School of Engineering of Terrassa

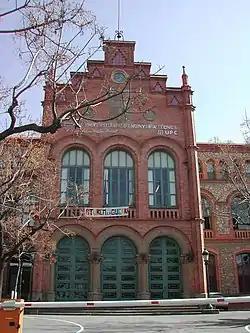
Detail of the main entrance

Textile engineering has been a programme of the School of Engineering of Terrassa since 1906, and now adapted to the new degrees. Other fields of engineering have also been taught in the school: chemical, mechanical, electrical, and electronic.